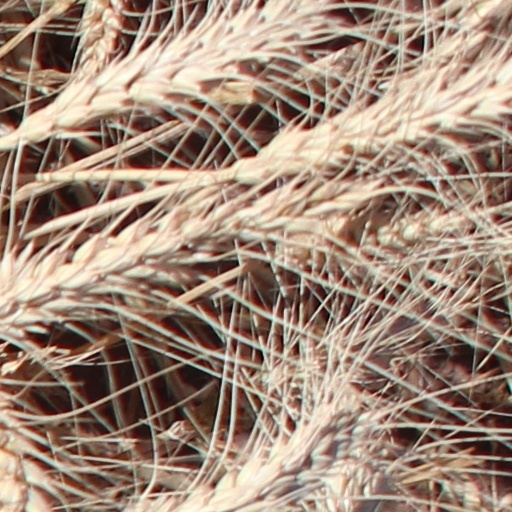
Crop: wheat